Željko Obradović

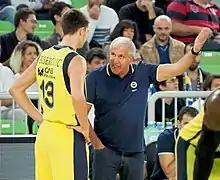
Obradović talking to Tarik Biberović, 2017 Fenerbahçe season

In early July 2013, Obradović signed a two-year contract with the Turkish club Fenerbahçe, that was reportedly worth €3 million in net income salary, over the contract period. After inheriting a roster with point guard Bo McCalebb and versatile shooting guards / small forwards Bojan Bogdanović and Emir Preldžić, the famous head coach added a pair of marquee forwards, in Linas Kleiza and Nemanja Bjelica. He additionally signed Luka Žorić and Melih Mahmutoğlu, as well as talented youngsters Ömer Yurtseven and Kenan Sipahi.